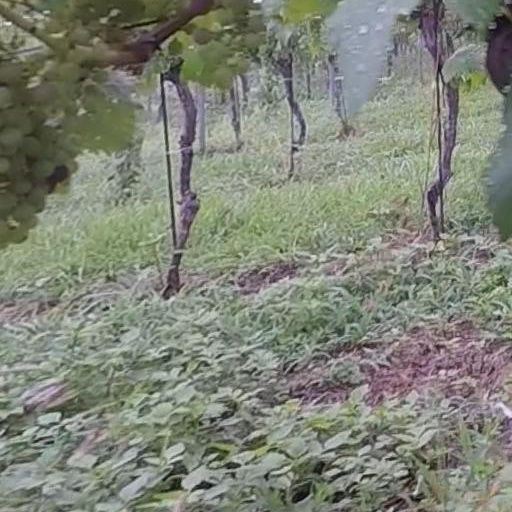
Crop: grape